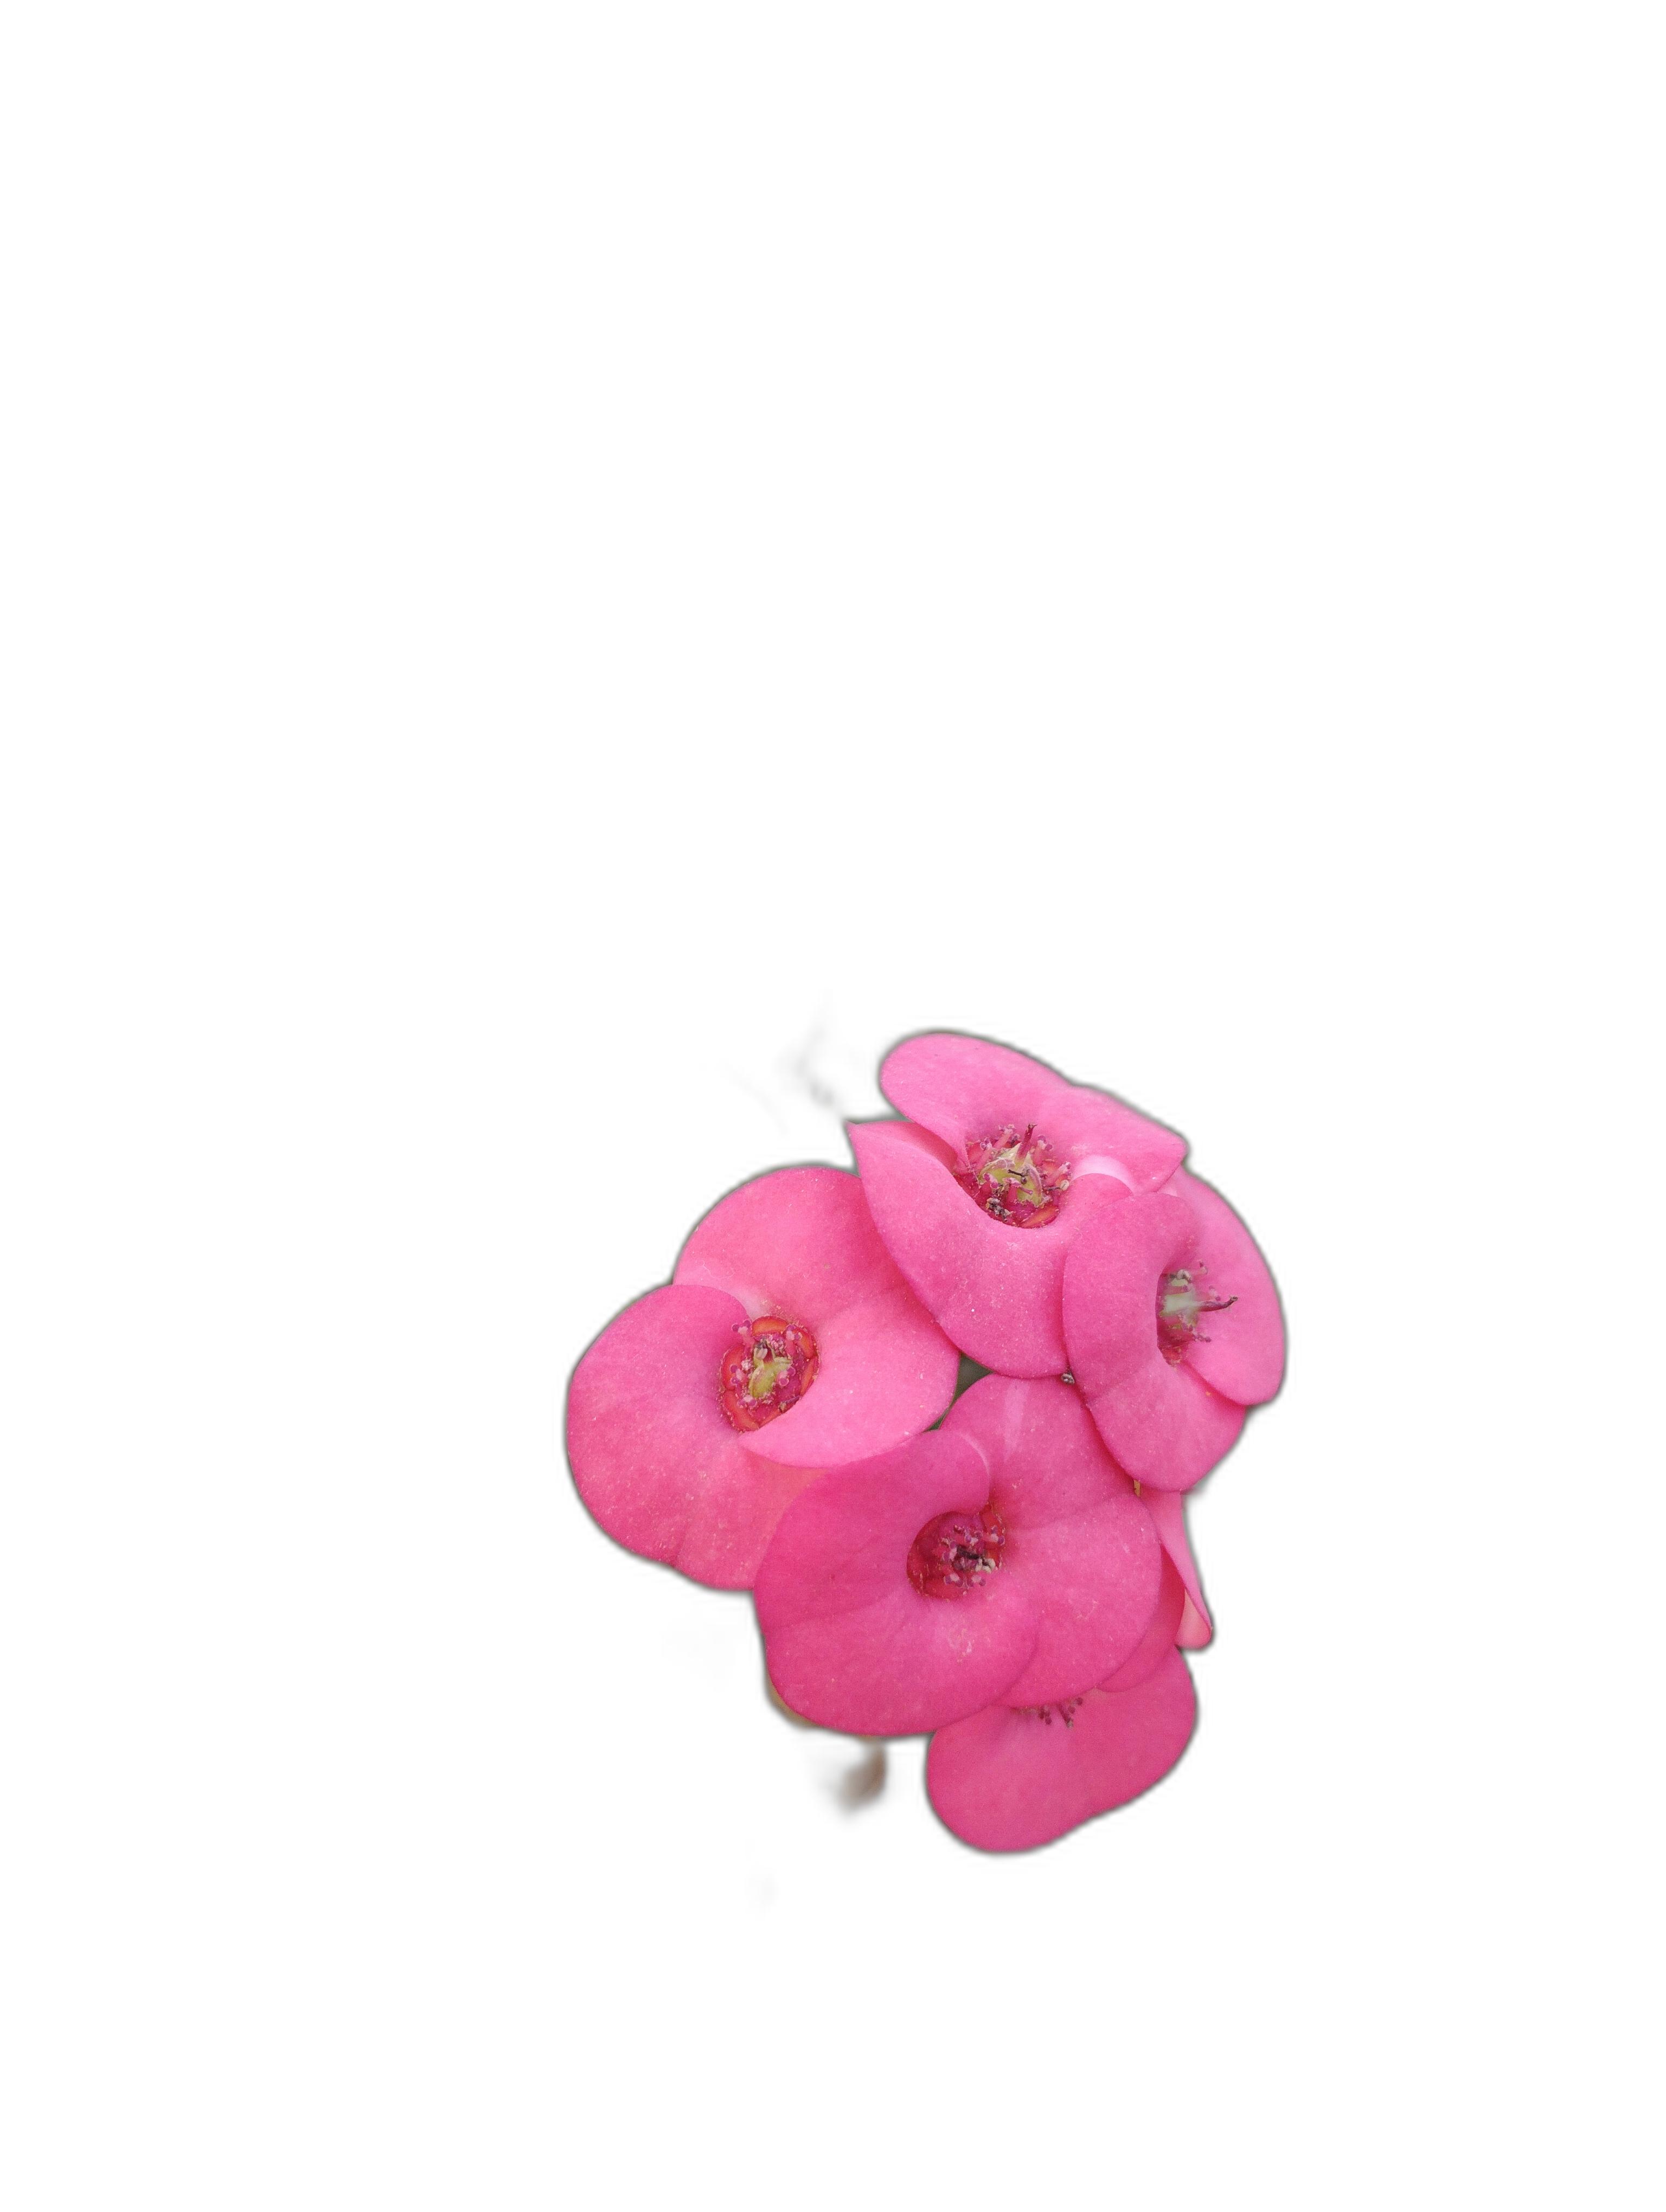
Label: Crown of thorns